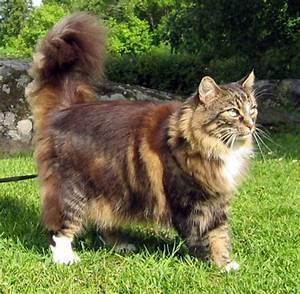
cat